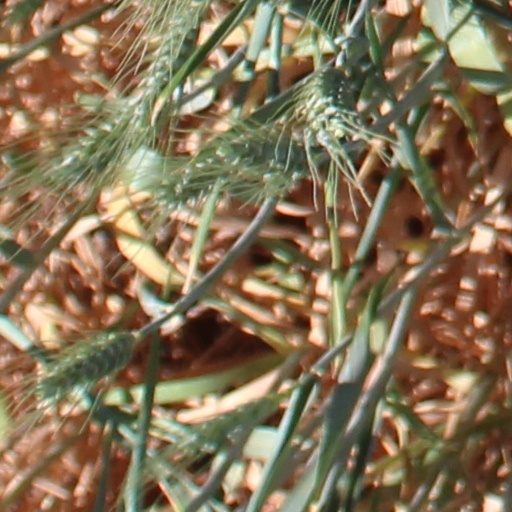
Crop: wheat